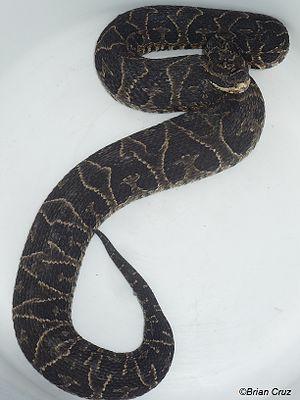
Bothrops jonathani est une espèce de serpents de la famille des Viperidae.